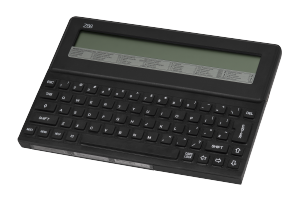
Sinclair Research Ltd, Sinclair Radionics et autres marques sont des entreprises anglaises de matériel électrique, électronique et informatique, juridiquement distinctes mais historiquement analogues, créées par Clive Sinclair. La société Sinclair Radionics naît à Cambridge en 1961 puis, à la fin des années 1970, est abandonnée au profit de la société Sinclair Research, principalement connue pour ses ordinateurs ZX80 et ZX81, pionniers de l'informatique individuelle.